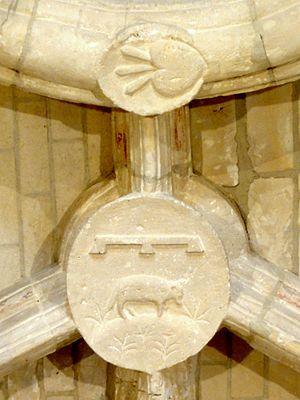
Détail de la voûte de la base du clocher.
L'église Saint-Clair est une église catholique paroissiale située à Hérouville-en-Vexin, en France. De première vue, il semble s'agir d'un édifice homogène du XVᵉ siècle. Effectivement, les élévations latérales, le mur du chevet, le clocher et la charpente de la toiture ont été construits pendant une seule campagne de 1443 à 1468 environ. Mais à l'intérieur, le chœur est encore presque roman, et la nef en grande partie gothique primitif. L'on y trouve quelques intéressants chapiteaux du XVᵉ siècle qui remplacent des pièces manquantes, mais aussi les témoignages de nombreux compromis qui résultent des contraintes économiques, et qui paraissent souvent maladroits. La cohabitation d'éléments de différentes époques dans une même partie de l'édifice est caractéristique de nombreuses églises rurales du Vexin, et l'église Saint-Clair en est un bon exemple. Elle montre surtout comment la reconstruction d'une église se faisait au milieu du XVᵉ siècle, avant la fin définitive de la guerre de Cent Ans et pendant les années encore difficiles qui suivent, quand les conditions d'une reconstruction ne sont pas encore réunies dans la plupart des villages.